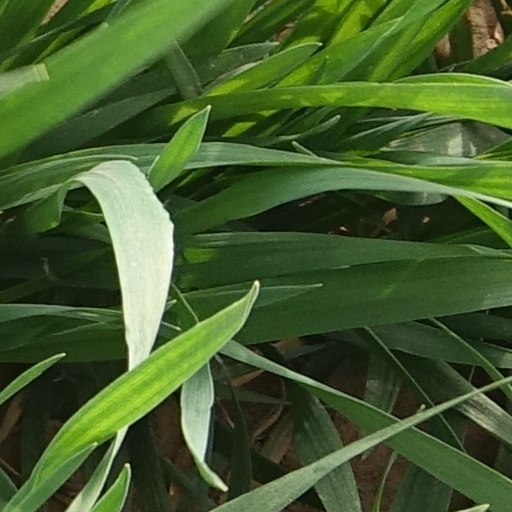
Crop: wheat